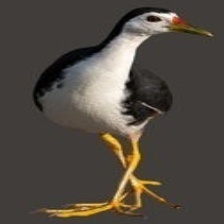
Species: WHITE BREASTED WATERHEN
Scientific name: AMAURORNIS PHOENICURUS
ImageNet parent category: european_gallinule